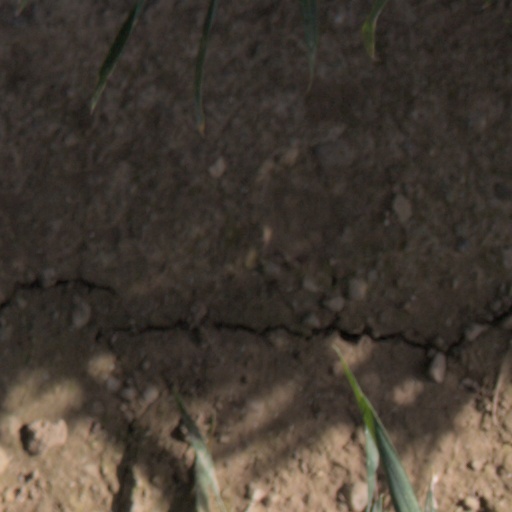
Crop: wheat